Cadmium sulfate

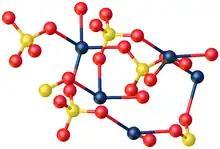
Portion of structure of CdSO4 illustrating the distorted tetrahedral geometry at Cd (dark blue spheres).

X-ray crystallography shows that CdSO·HO is a typical coordination polymer. Each Cd center has octahedral coordination geometry, being surrounded by four oxygen centers provided by four sulfate ligands and two oxygen centers from the bridging water ligands.